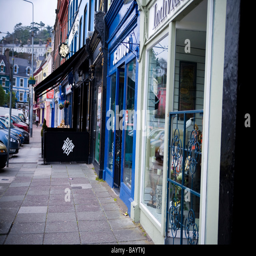
closed shops in the seaside town